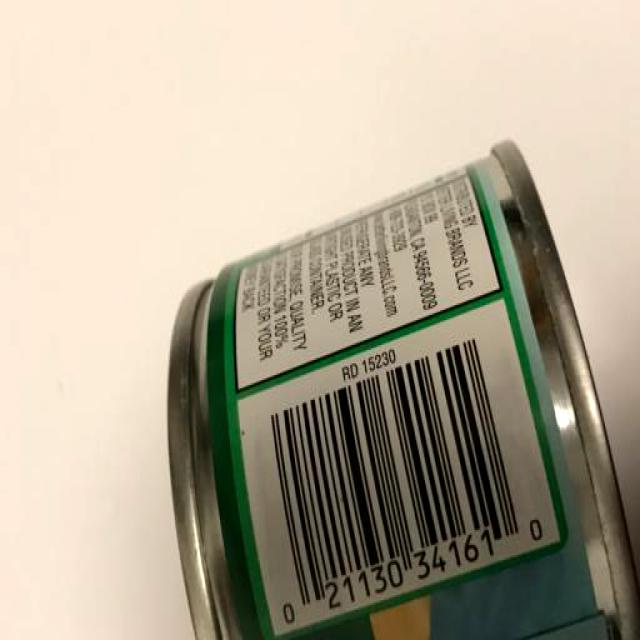
Label: Metal